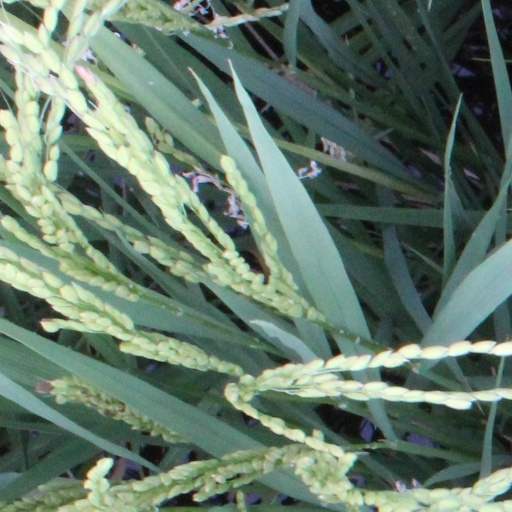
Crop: rice